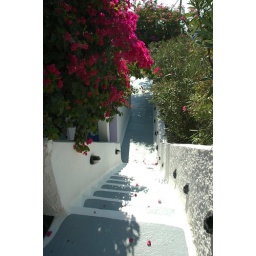
Pink flowers over a white staircase